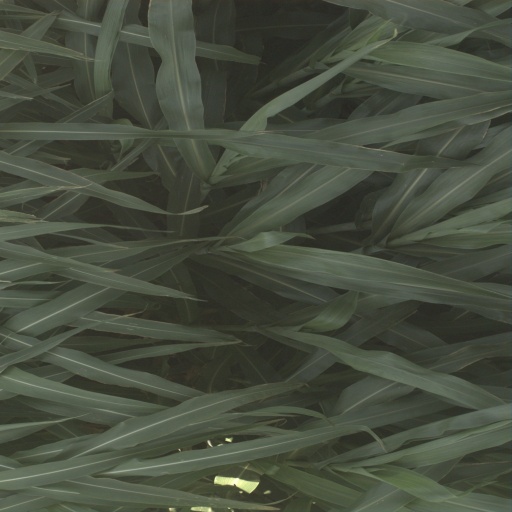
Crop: sorghum